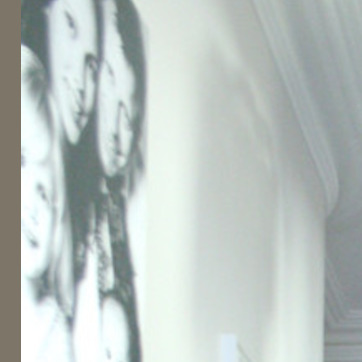
Material: painted